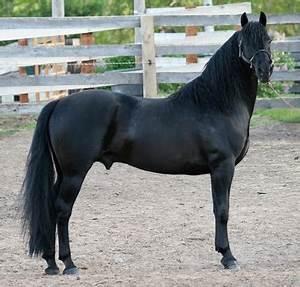
horse